Vorarlberg

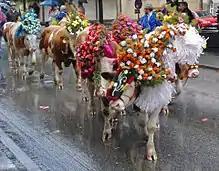
Almabtrieb, the movement of cattle from the high pastures to the villages. This tradition is popular with tourists.

The three-level movement farming ("Dreistufenwirtschaft") is essential to the economy of the mountainous regions in Vorarlberg. It is also known as Alpine transhumance and describes a seasonal droving of grazing livestock between the valleys in winter and the high mountain pastures in summer.